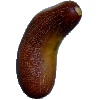
Label: Cucumber Ripe 1